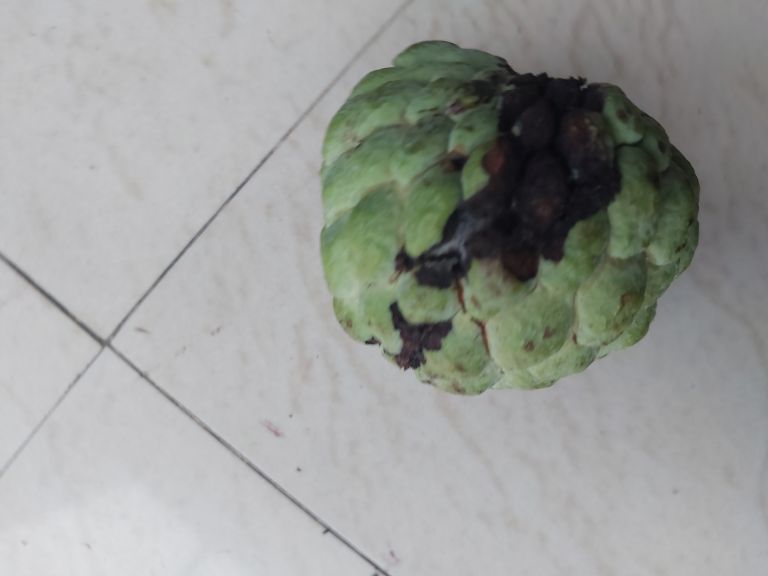
Disease label: Diplodia Rot